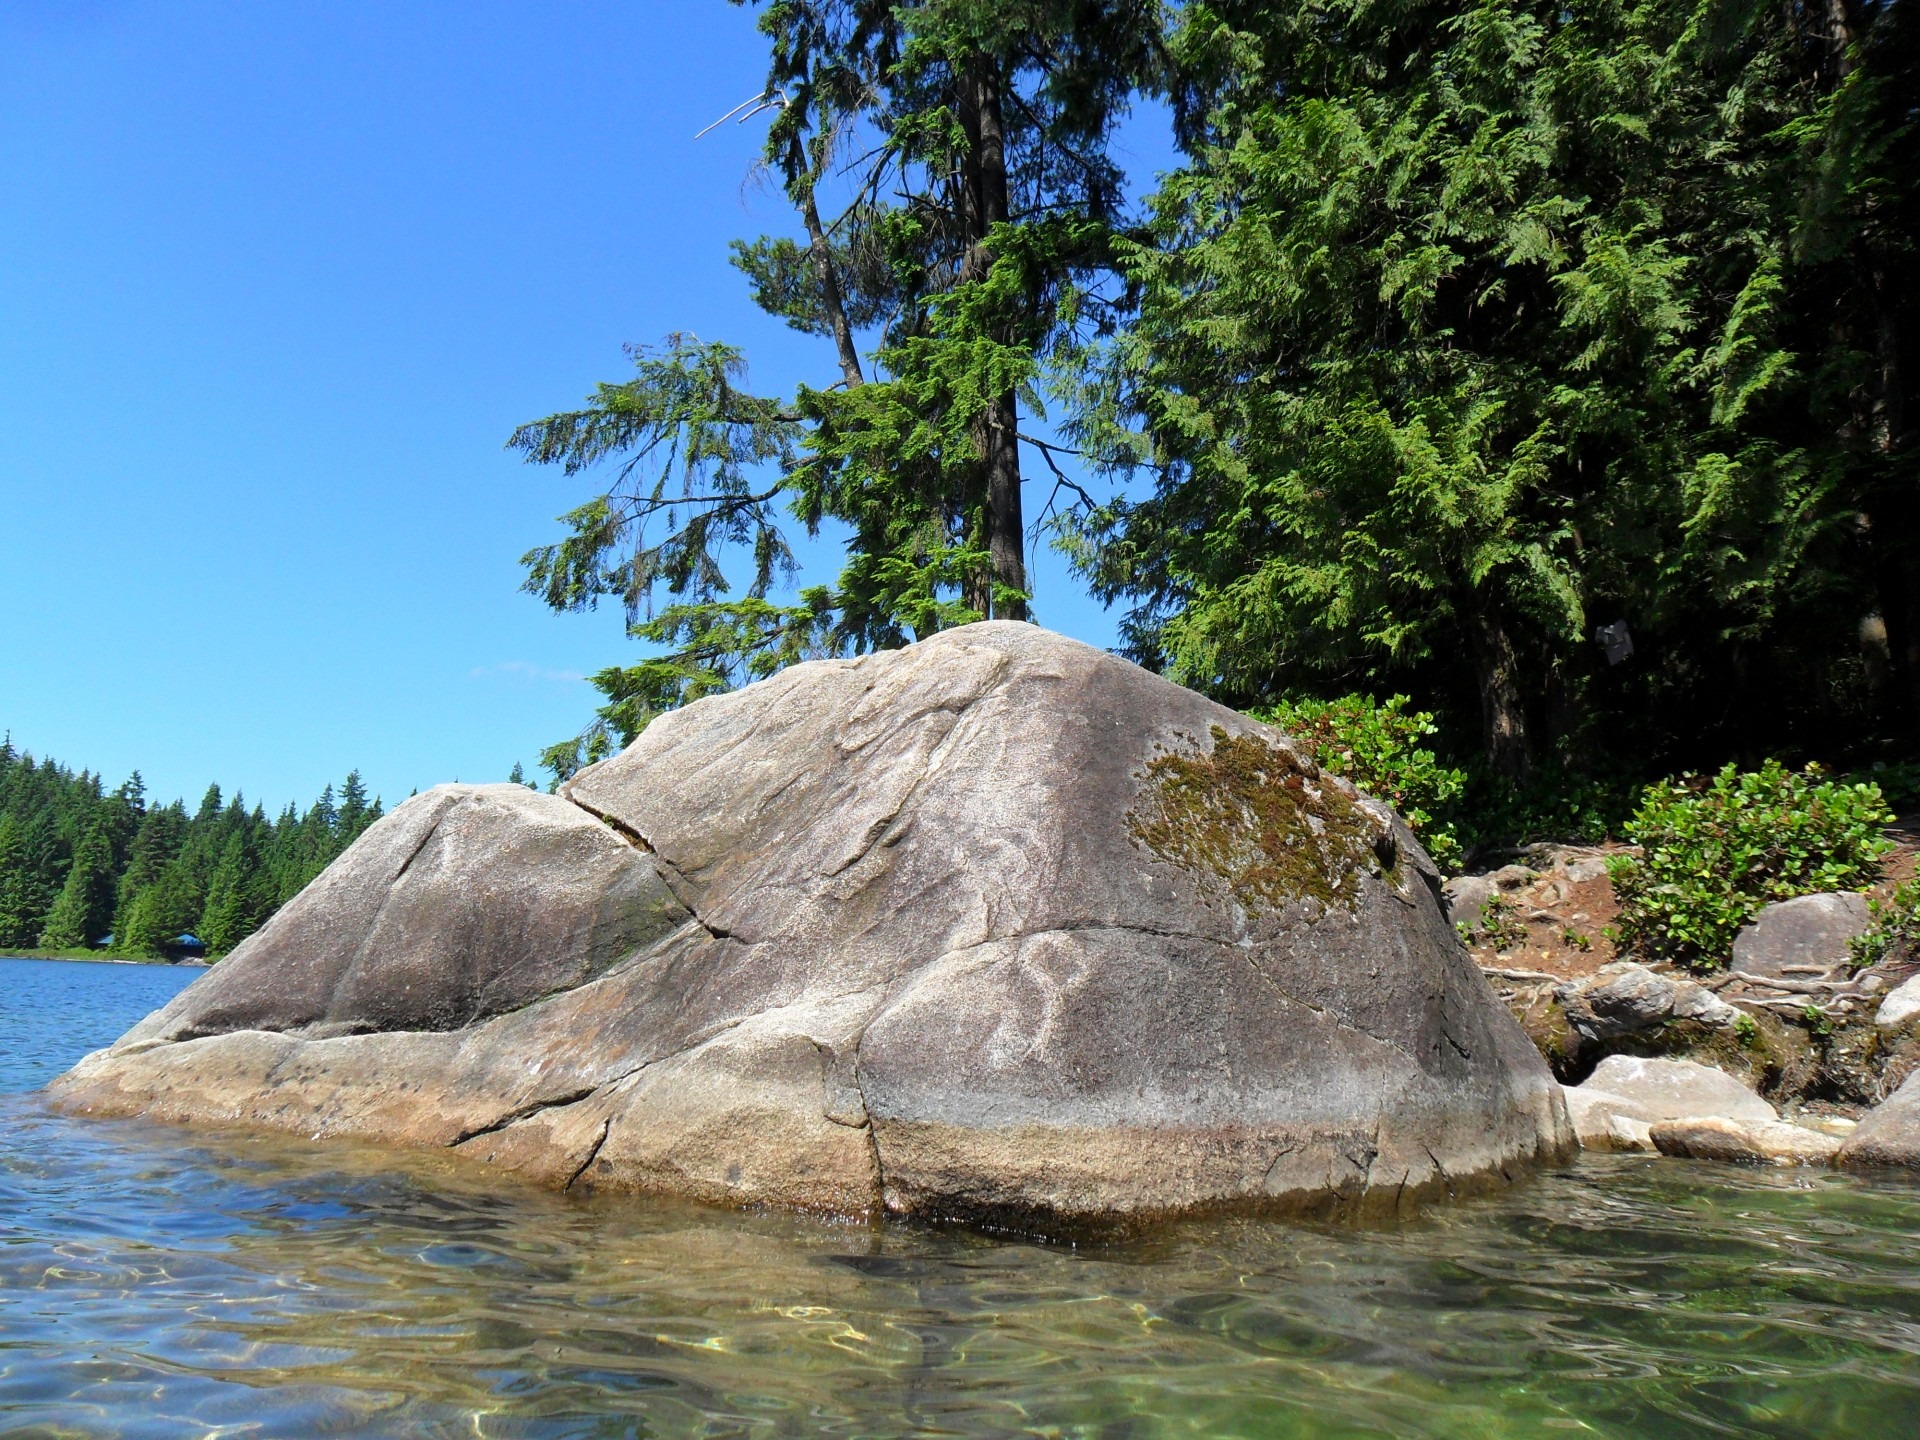
beach, tree, nature, rock, wilderness, lake, pine, jungle, park, material, body of water, canada, boulder, water feature, port moody, sasamat